Medellin plane crash of 1935

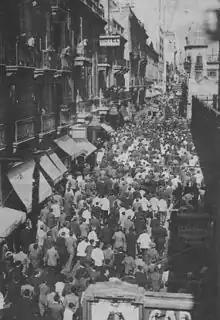
Funeral Procession of Gardel in Buenos Aires

Gardel was tired from an endless tour of Puerto Rico, Aruba, Curaçao and Venezuela. He had already accumulated more than 60 performances since April 1, and there were still some dates left in Colombia, the debut in Havana and Mexico to return, without vacation, to New York to film a couple of films, to go look for his beloved mother to Toulouse and from there to return.